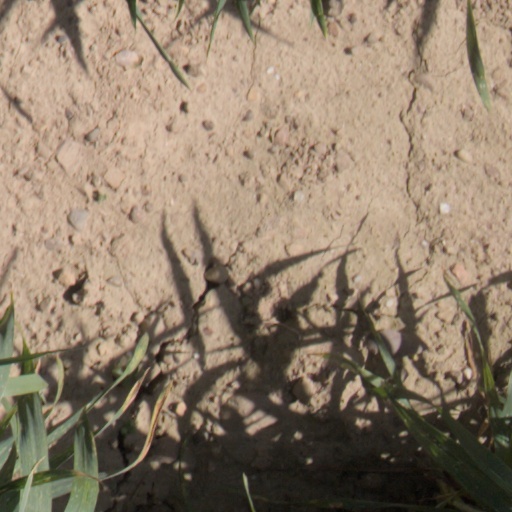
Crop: wheat